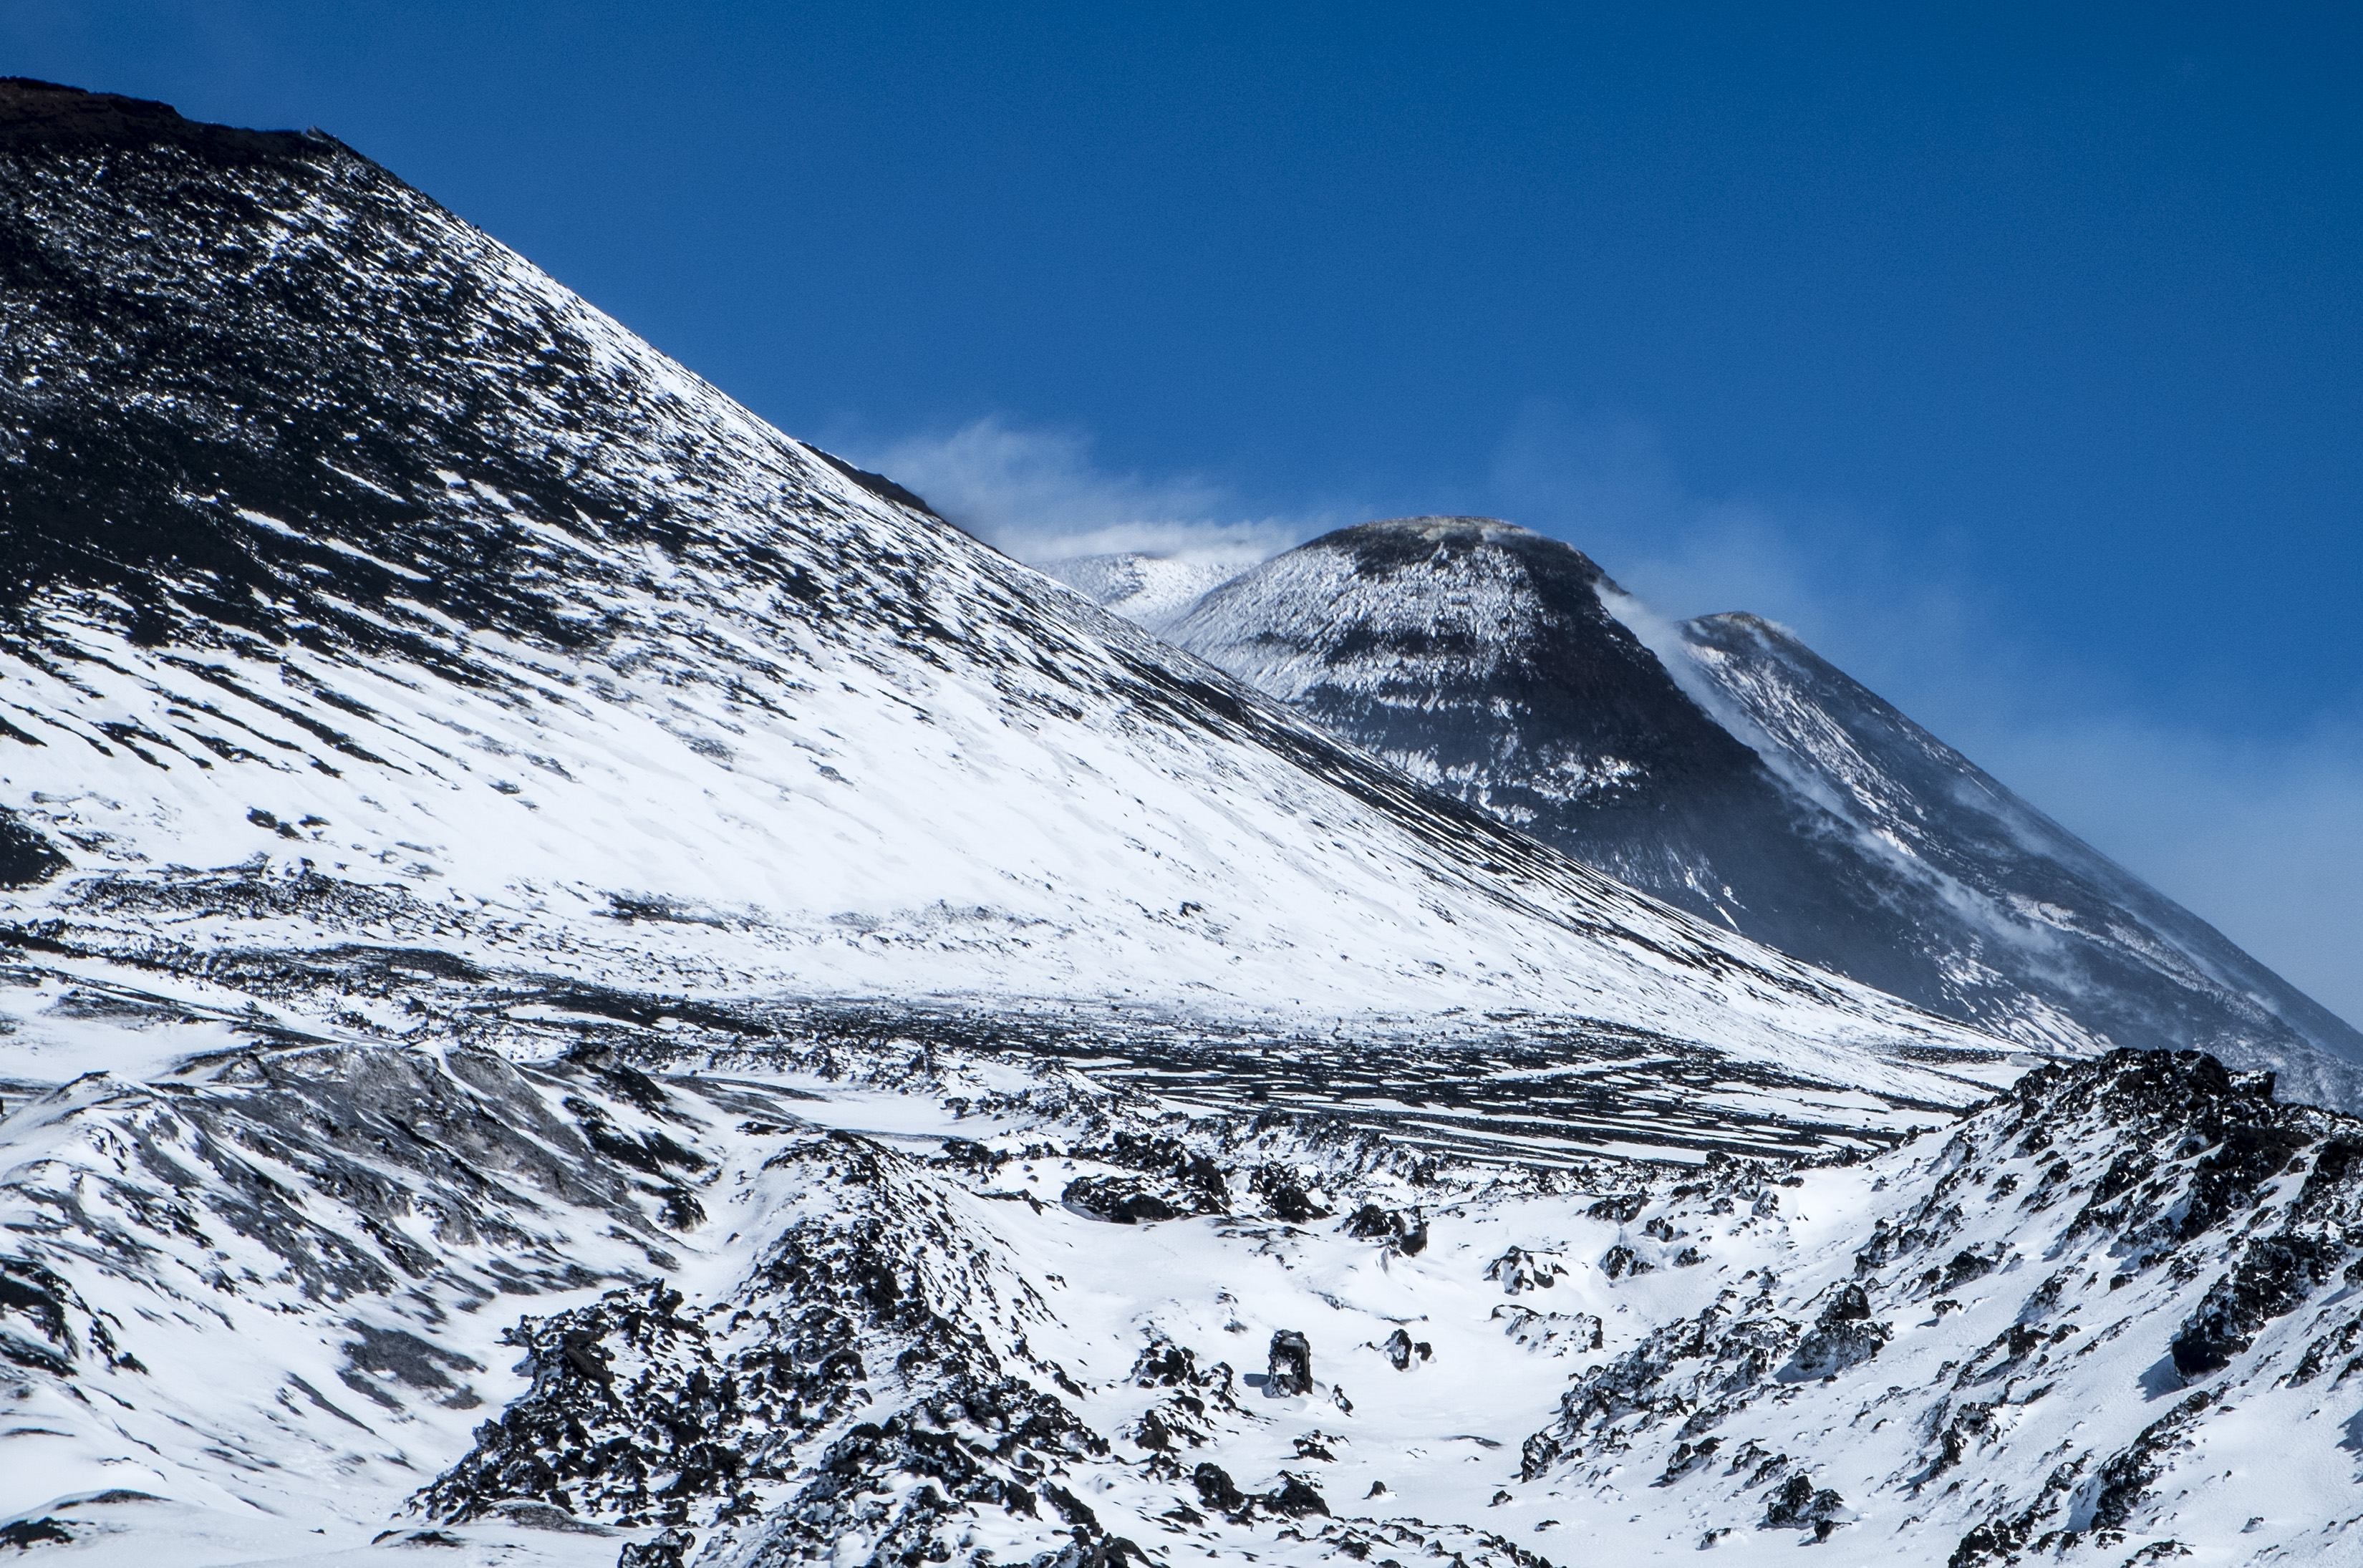
mountain, snow, winter, mountain range, weather, italy, skiing, season, ridge, summit, alps, plateau, fuji, cirque, piste, sicily, etna, fujix, fujixe1, e1, landform, ski touring, mountain pass, ski mountaineering, geographical feature, mountainous landforms, geological phenomenon